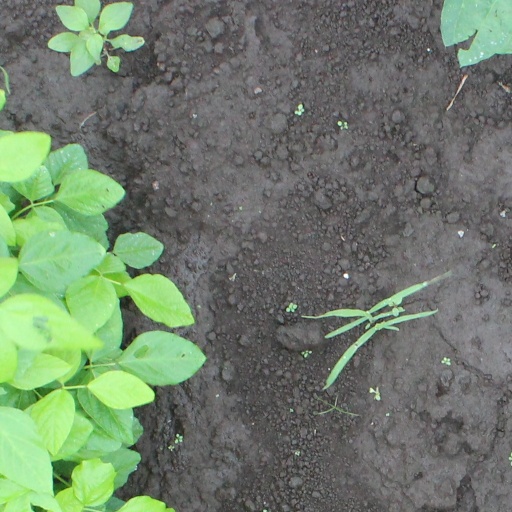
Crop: soybean